History of Lamborghini

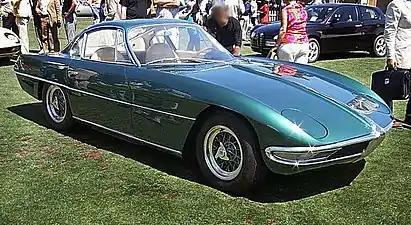
The design penned by Franco Scaglione of the 350GTV was not very well received hence necessitating a redesign

Prior to founding his company, Lamborghini had commissioned the engineering firm Società Autostar to design a V12 engine for use in his new cars. Lamborghini wanted the engine to have a similar displacement to Ferrari's 3-litre V12; however, he wanted the engine to be designed purely for road use, in contrast to the modified racing engines used by Ferrari in its road cars. Autostar was led by Giotto Bizzarrini, a member of the "Gang of Five" of Ferrari engineers, who had been responsible for creating the famous Ferrari 250 GTO, but left the company in 1961 after founder Enzo Ferrari announced his intention to reorganise the engineering staff. The engine Bizzarrini designed, known today as the "Lamborghini V12", had a displacement of 3.5 litres, a 9.5:1 compression ratio, and a maximum output of at 9,800 rpm. Lamborghini was displeased with the engine's high revolutions and dry-sump lubrication system, both characteristic of the racing engines he specifically did not wish to use; when Bizzarrini refused to change the engine's design to make it more "well-mannered", Lamborghini refused to pay the agreed-upon fee of 4.5 million Italian lire (plus a bonus for every unit of brake horsepower the engine could produce over the equivalent Ferrari engine). Lamborghini did not fully compensate the designer until ordered to do so by the courts, a terrific irony considering variants of Bizzarrini's V12 design were used by Lamborghini automobiles for nearly "half a century", from 1963 to 2010.